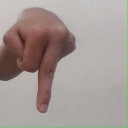
अक्षर: प